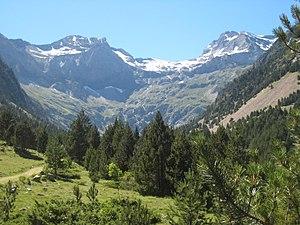
Circo de Barrosa en Aragon - A gauche le pic de la Robiñera - A droite La Munia
Le pic de la Munia est le point culminant de l'ensemble des trois cirques de Troumouse, Barroude et Barrosa. Situé à la frontière entre la France et l'Espagne.
Le cirque de Barrosa est un cirque glaciaire situé au centre de la chaîne des Pyrénées, en Espagne, dans la comarque du Sobrarbe. Une partie de sa ligne de crête forme la frontière avec la France.